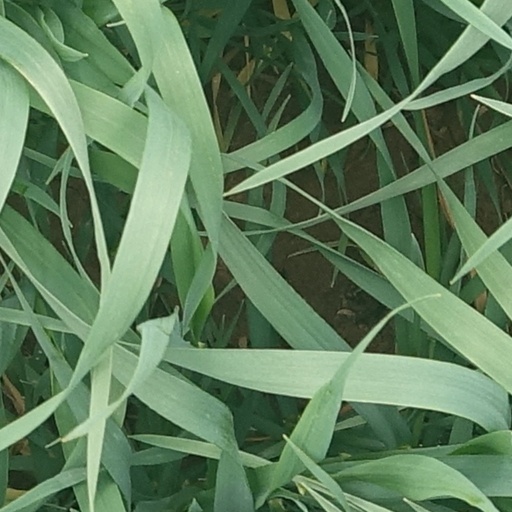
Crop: wheat